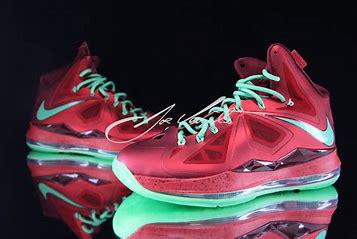
Brand: Nike
Model: Lebron 10